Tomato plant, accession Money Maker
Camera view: bottom (45 deg); turntable rotation: 30 degrees
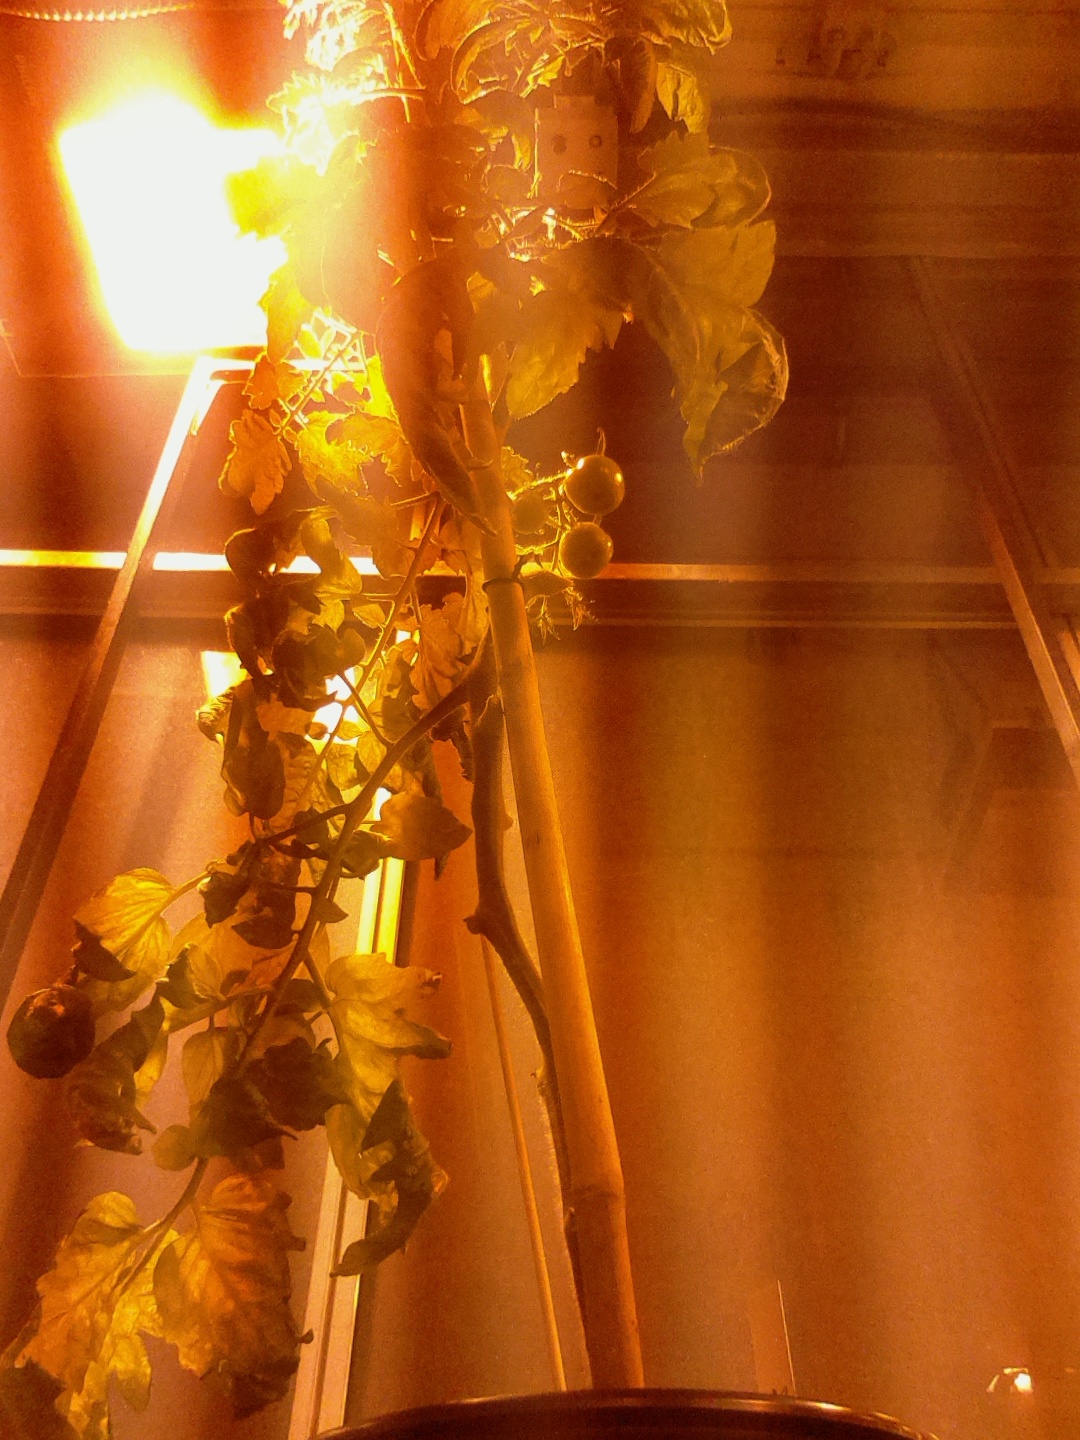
BBCH growth stage 75: 50%-60% of final fruit size